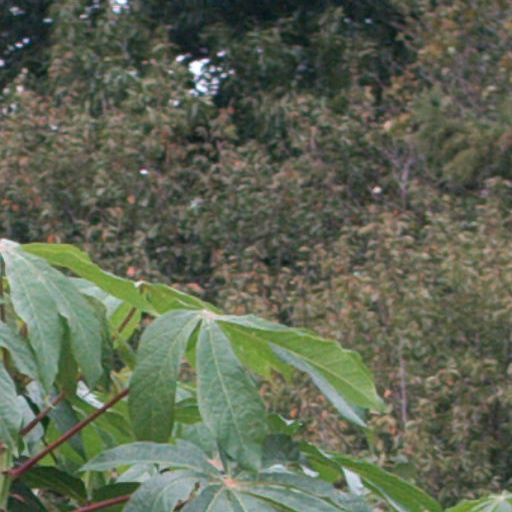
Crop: cassava